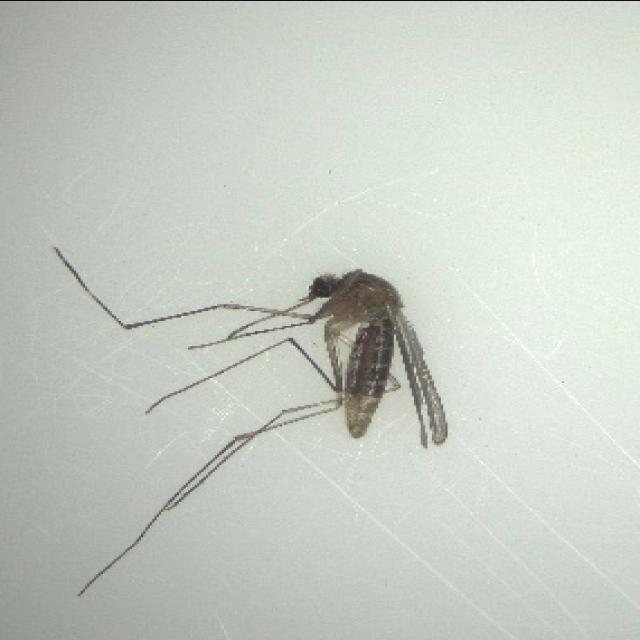
Species: culex_pipiens